Domingo Tapia

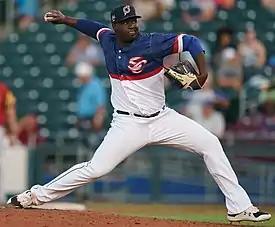
Tapia with the Omaha Storm Chasers in 2021

Domingo Rafael Tapia (born August 4, 1991) is a Dominican professional baseball pitcher who is a free agent. Listed at and , he throws and bats right-handed. He has previously played in Major League Baseball (MLB) for the Boston Red Sox, Seattle Mariners, Kansas City Royals, Oakland Athletics, and San Diego Padres.